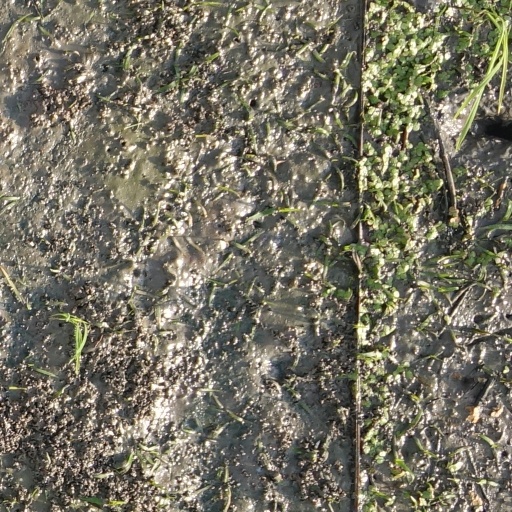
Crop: rice